Jordan Davis (defensive tackle)

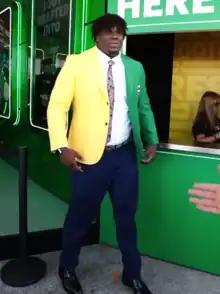
Davis at the 2022 NFL draft

Jordan Xavier Davis (born January 12, 2000) is an American professional football defensive tackle for the Philadelphia Eagles of the National Football League (NFL). He played college football for the Georgia Bulldogs, where he was a part of the team that won the 2022 College Football Playoff National Championship while being named the Chuck Bednarik Award and Outland Trophy winner as a senior in 2021. Davis was selected by the Eagles in the first round of the 2022 NFL draft.